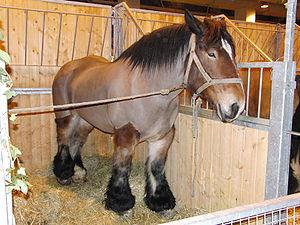
Trait du Nord - Salon de l'Agriculture 2010
L'élevage du cheval en France est une pratique attestée depuis l'époque celte. Lié au prestige politique, à l'efficacité militaire et à la nécessité d'obtenir des animaux de travail au quotidien, il passe des mains de riches seigneurs et d'abbayes au Moyen Âge à celles des rois français, par le biais des haras nationaux créés sous Louis XIV par Colbert pour contrôler l'élevage privé. Son histoire dépend étroitement des activités humaines et des besoins de chaque époque qui voit émerger ou disparaître des types de chevaux spécifiques en fonction des usages et des besoins. La cavalerie militaire et le transport des personnes ou des matériaux, en particulier, sont les deux motivations principales à cet élevage. Si la réputation des chevaux de travail français, et surtout celle du Percheron, a franchi les frontières, celle des chevaux de selle militaires laisse à désirer. L'organisation de l'élevage et la création des registres de races, ou stud-books, ne date que de la fin du XIXᵉ siècle.
Le trait du Nord, autrefois nommé Ardennais du Nord et Ardennais de type Nord, est une race de grands chevaux de trait français dit « à sang froid », originaire de la région du Hainaut. Il est sélectionné pour les travaux agricoles à partir des années 1850. Longtemps confondu avec le cheval ardennais, le trait du Nord obtient son identité propre avec l'ouverture de son registre généalogique en 1903. Il participe à l'exploitation des mines au fond des galeries et aux travaux agricoles dans sa région d'origine avant que l'électrification des mines et la motorisation de l'agriculture dans les années 1950 n’entraînent sa quasi-disparition, faute de demandes auprès de ses éleveurs.
La liste des races chevalines de France recense l'ensemble des races de chevaux présentes sur le territoire français, qu'elles soient autochtones ou d'origine étrangère. La France compte un assez grand nombre de races, élevées et modifiées selon les besoins de chaque époque. Les premières véritables races de chevaux françaises, définies par une unité de modèle, de lieu d'élevage et de caractère, remontent au XVIIIᵉ siècle. Les premières races reconnues en France sont le Pur-sang et l'Arabe d'origine étrangère. L'Anglo-arabe, issu du croisement des deux, est bien une création française, reconnue comme les deux précédentes en 1833. Peu réputée jusqu'au XXᵉ siècle pour ses chevaux de selle et ses poneys, la France compte en revanche des chevaux de trait largement exportés. Neuf races de trait perdurent et constituent un patrimoine unique au monde. Le Percheron est considéré comme le fleuron historique de l'élevage chevalin national, mais l'élevage a nettement évolué. La race de course du trotteur français représente, au début du XXIᵉ siècle, la principale race nationale et une spécificité française liée aux courses de trot.